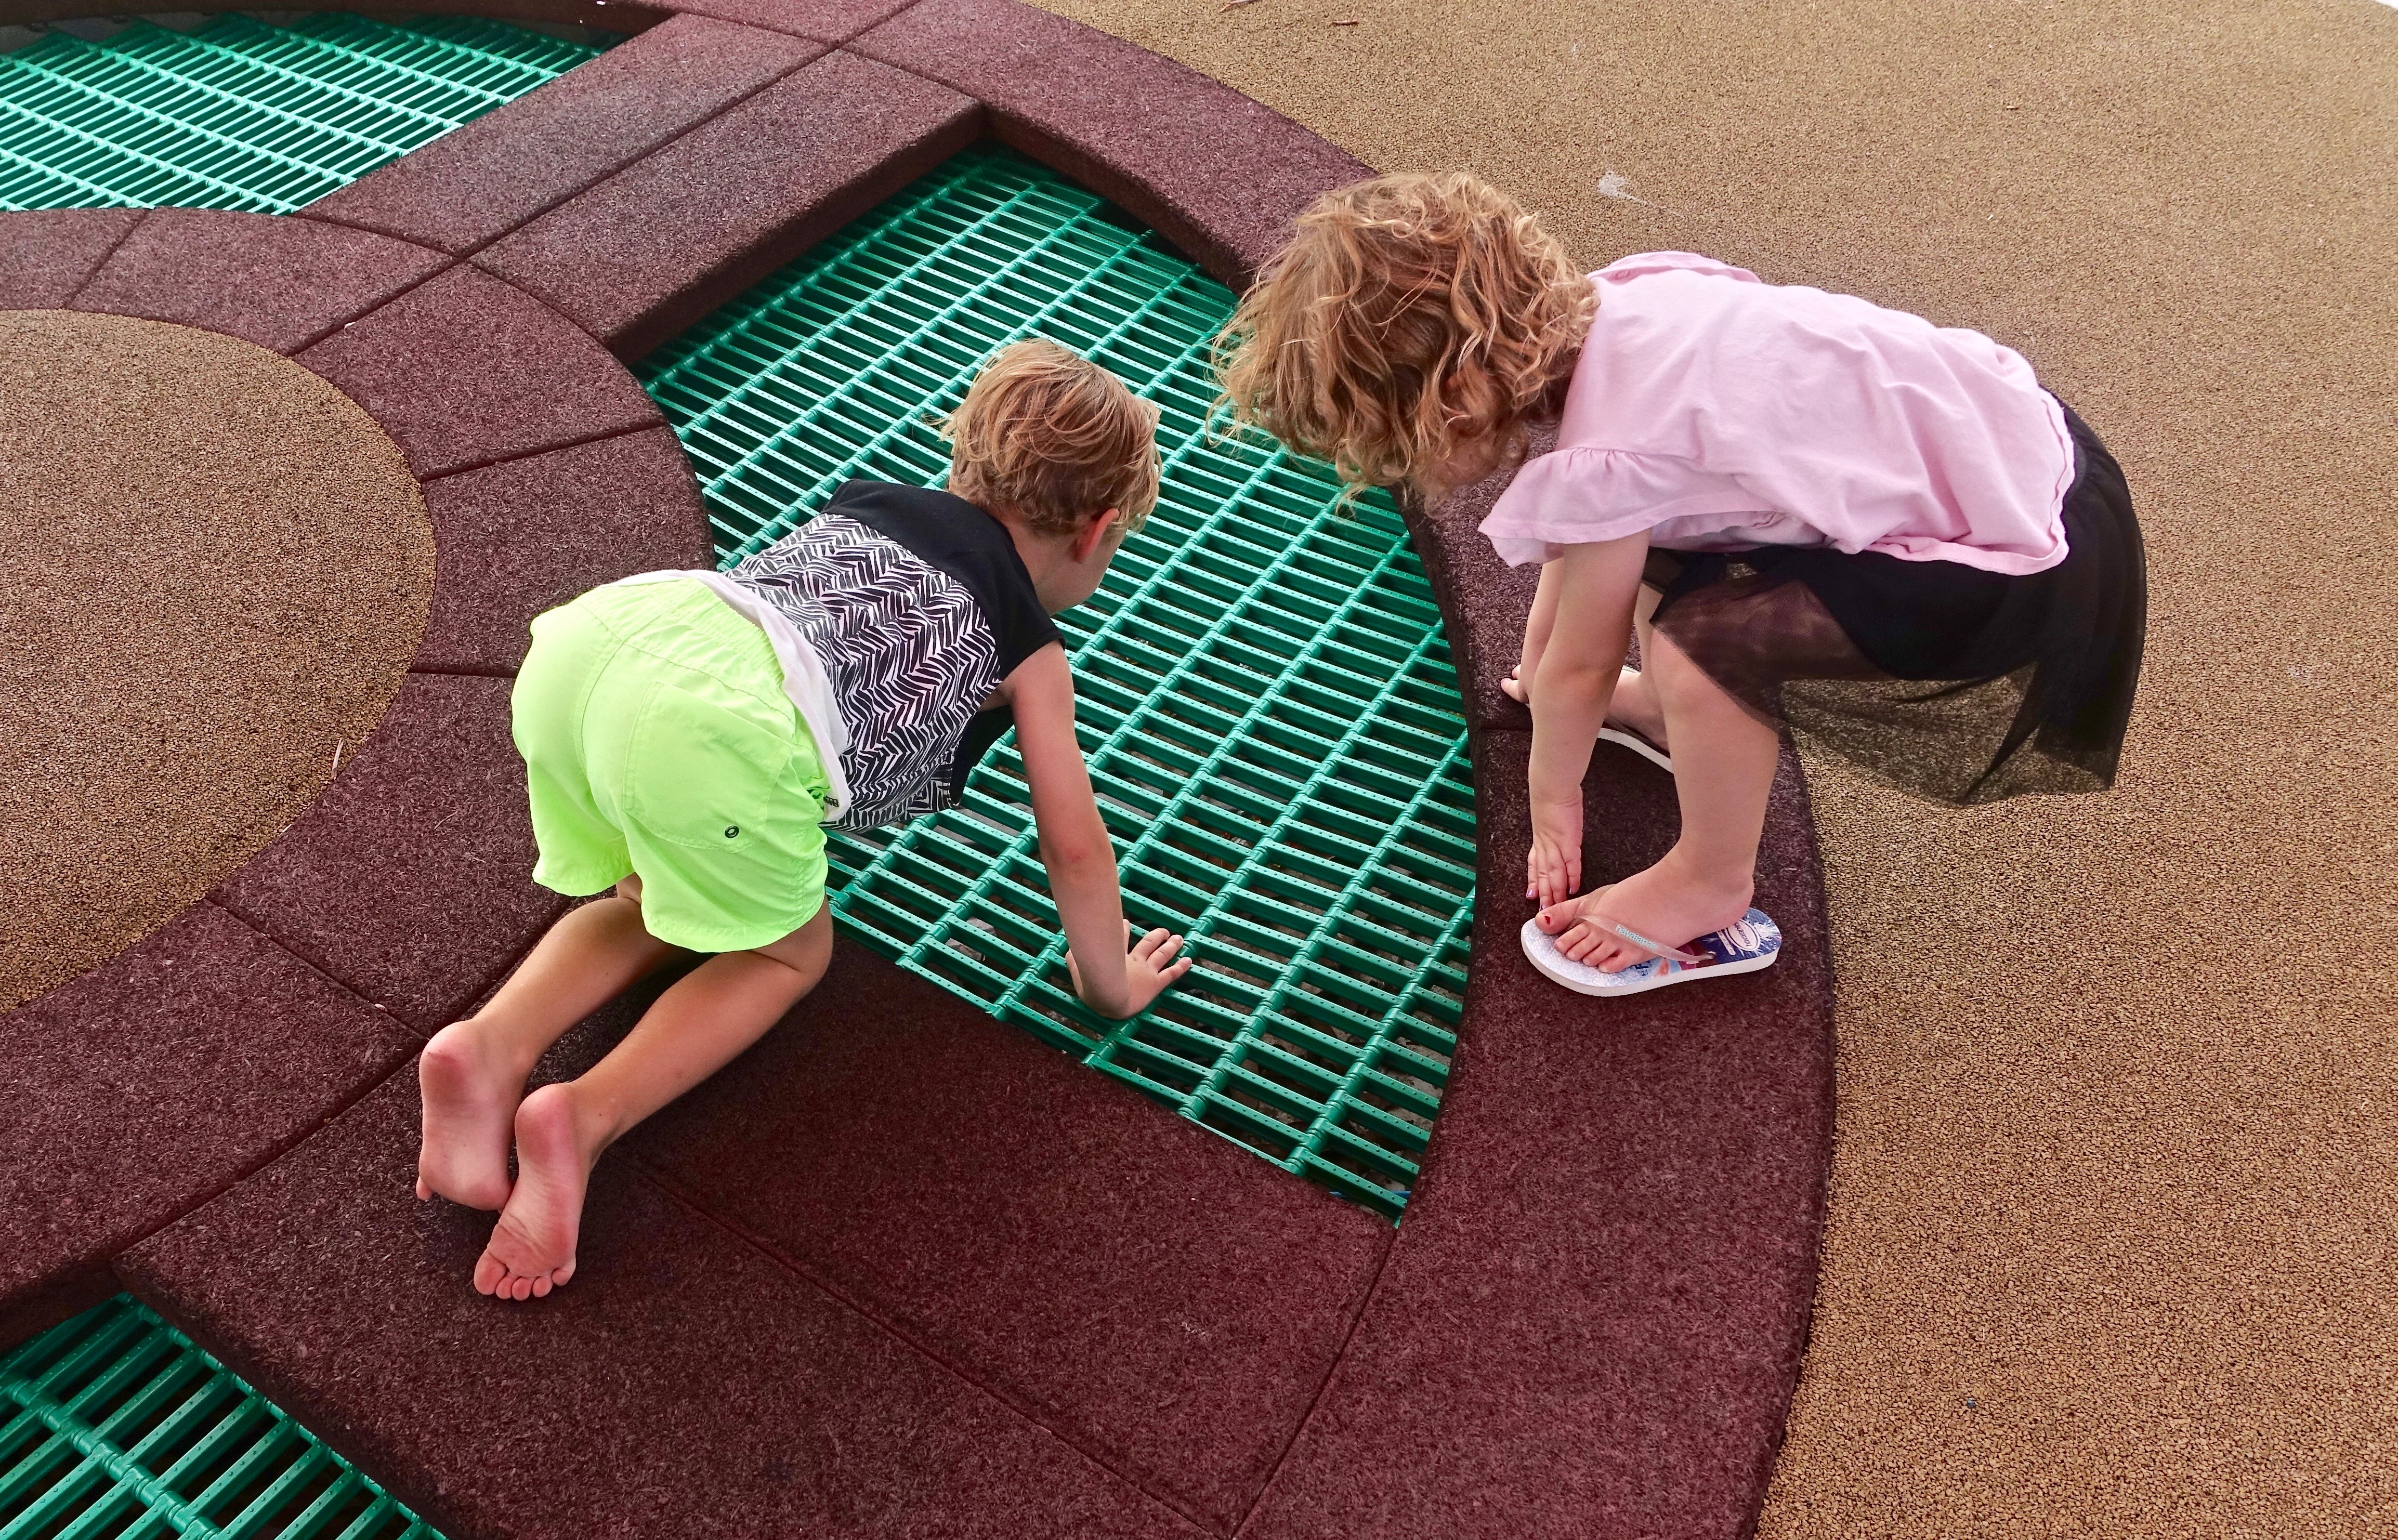
play, looking, spring, green, color, child, kids, children, friends, toddler, exploring, human positions